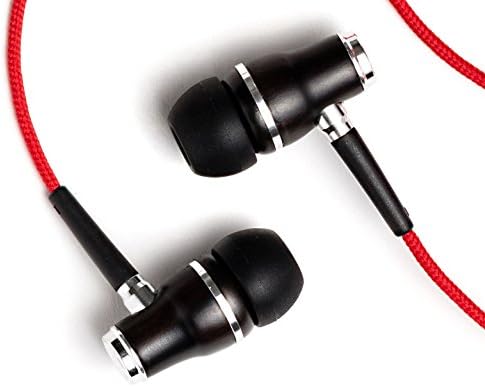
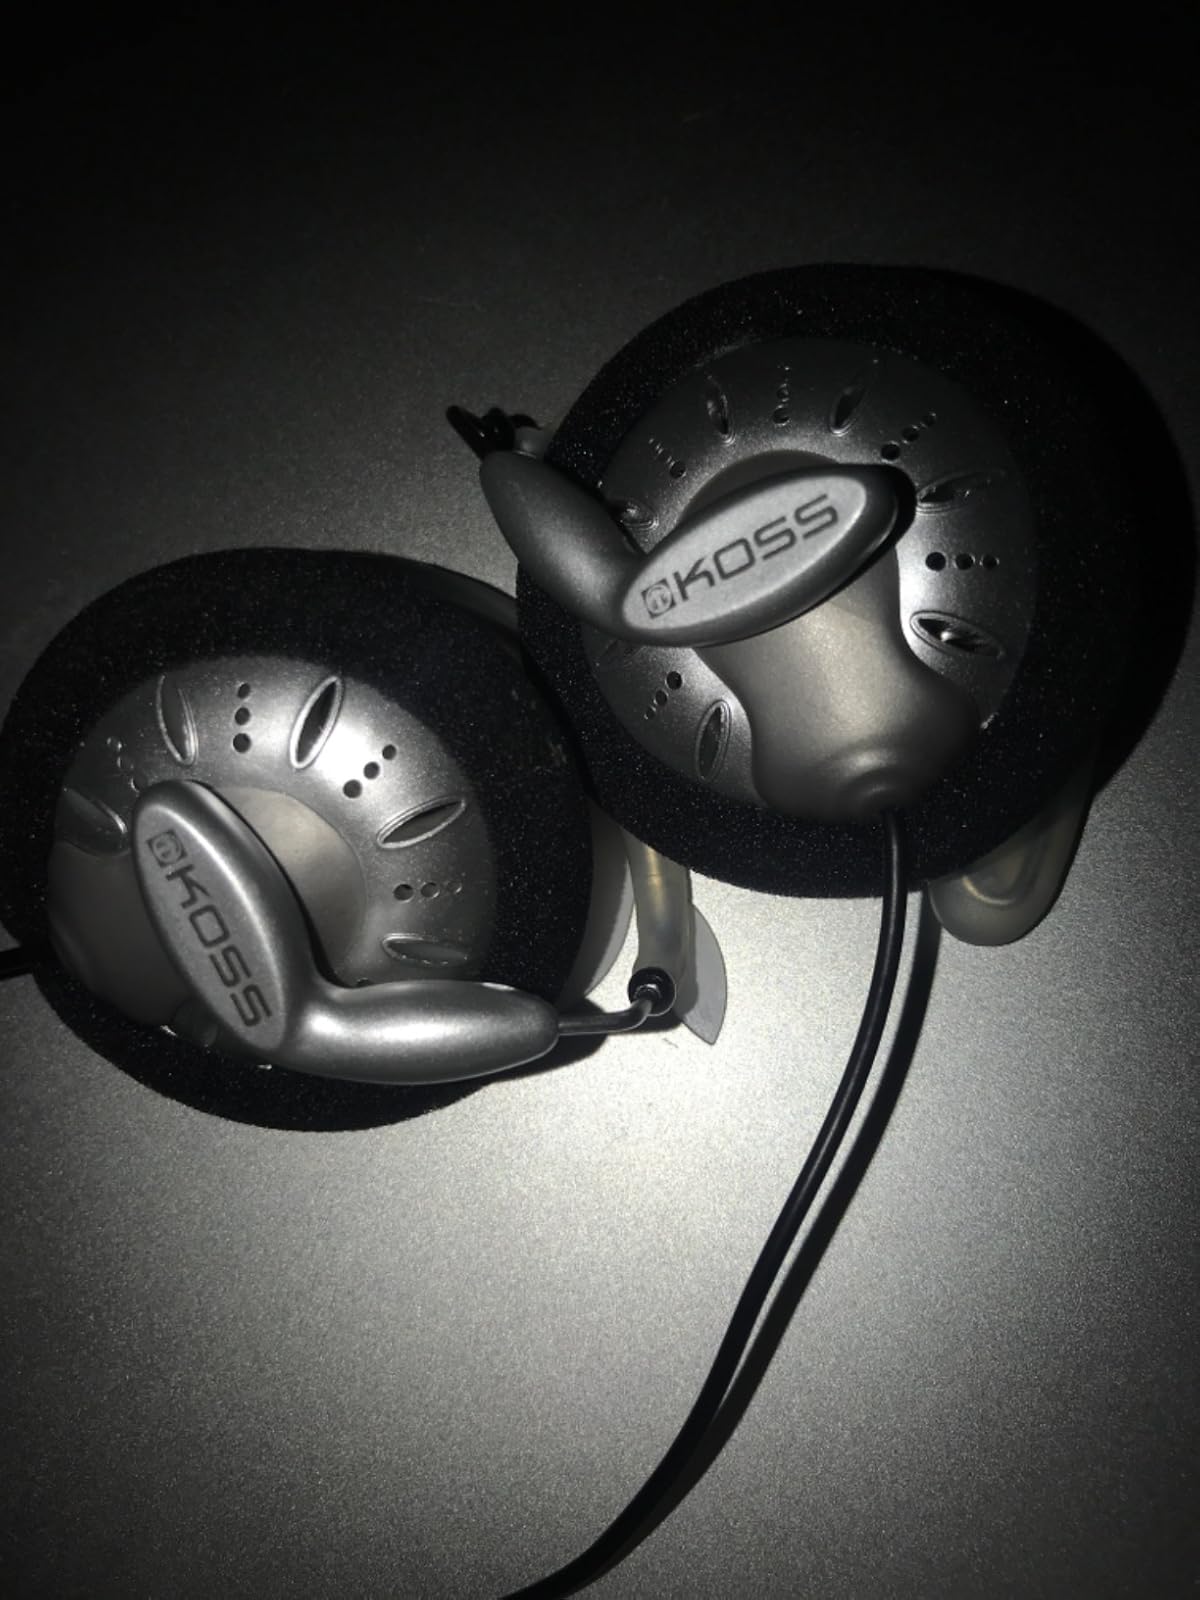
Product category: headphones
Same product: no